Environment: real
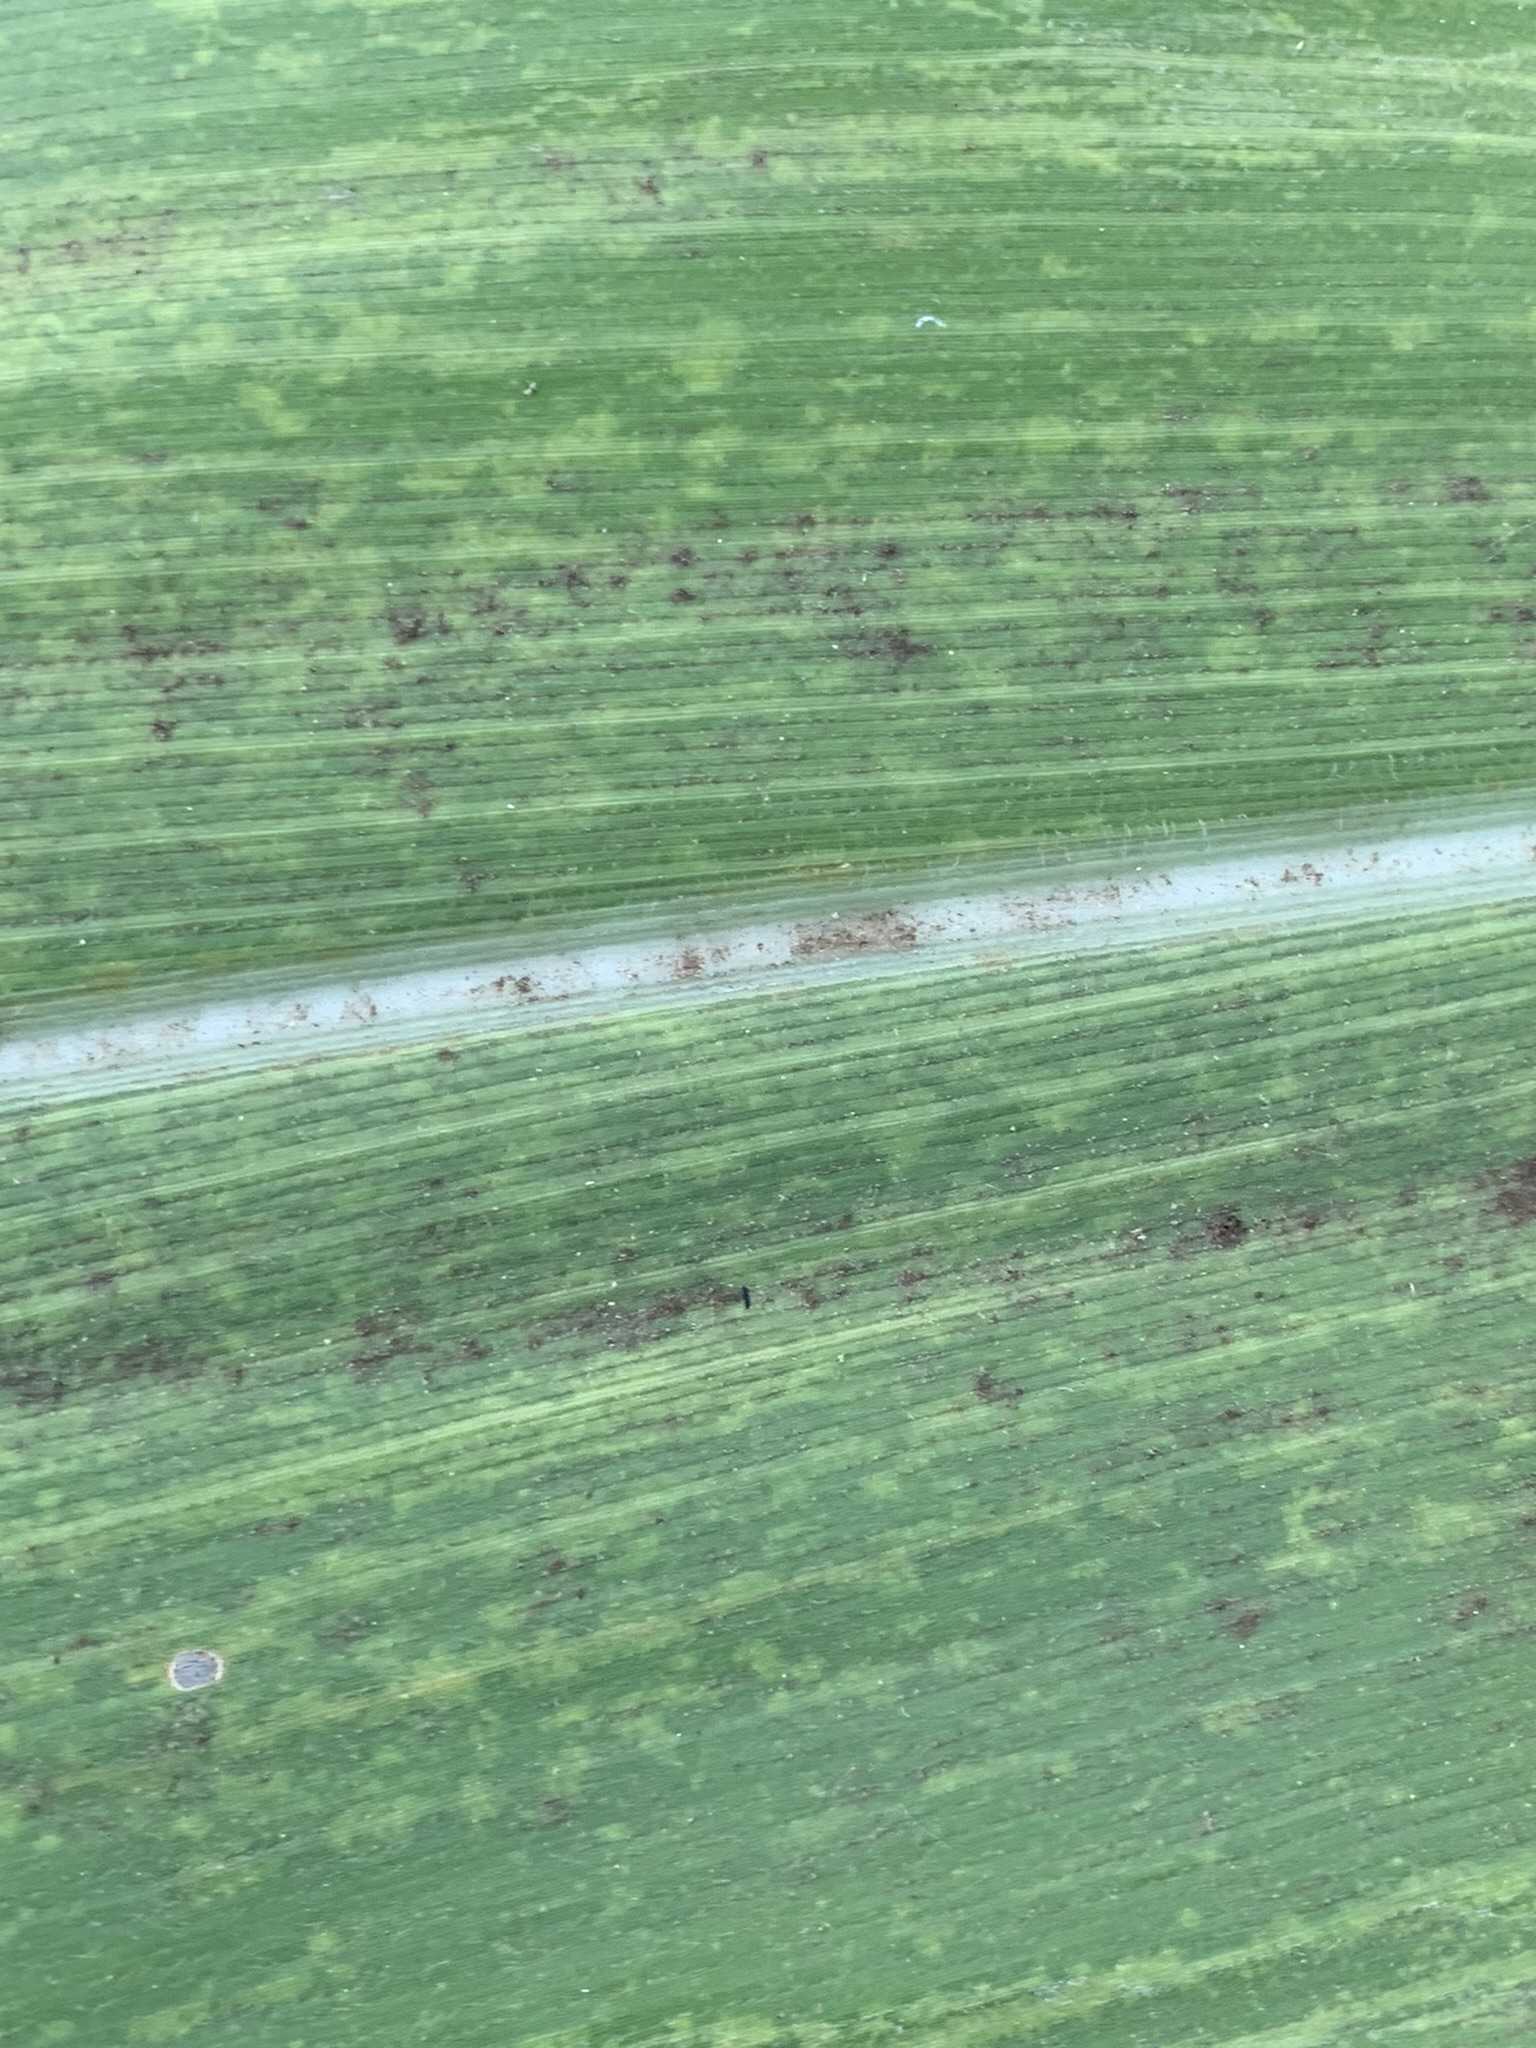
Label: lethal_necrosis